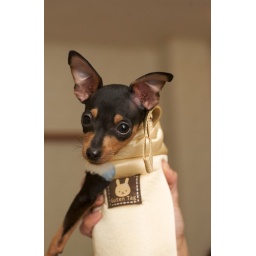
boy in a "pet bottle cover"